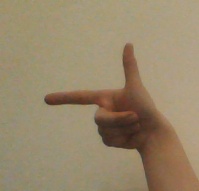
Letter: yaa